Wynn Palace

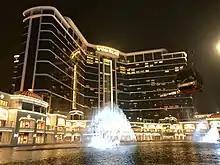

Wynn Palace (Portuguese: Palácio Wynn) is the second luxury integrated resort from international resort developer Wynn Resorts in the Macau Special Administrative Region of the People's Republic of China, following the launch of Wynn Macau. Located in Cotai, it features a 28-story luxury hotel with 1,706 rooms, suites and villas, meeting facilities, over of luxury retail, 13 casual and fine dining restaurants, Macau's largest spa, a salon, a pool and approximately of casino space. The resort also features a variety of entertainment experiences, including the Performance Lake with a choreographed display of water, music and light, the unique SkyCab, spectacular, large-scale floral displays by designer Preston Bailey and an extensive collection of art works by some of the world's leading artists.